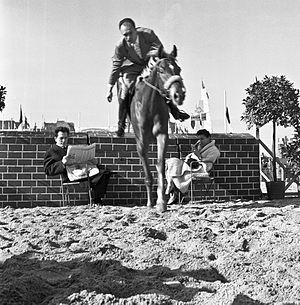
Pierre Jonquères d'Oriola, né le 1ᵉʳ février 1920 à Corneilla-del-Vercol et mort le 19 juillet 2011 à l'âge de 91 ans dans sa propriété de Corneilla-del-Vercol, est le cavalier français le plus titré aux Jeux olympiques, en saut d'obstacles.